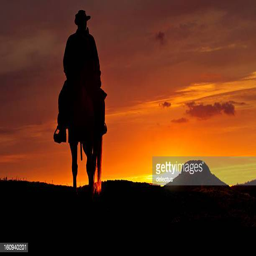
cowboy rides into the sunset